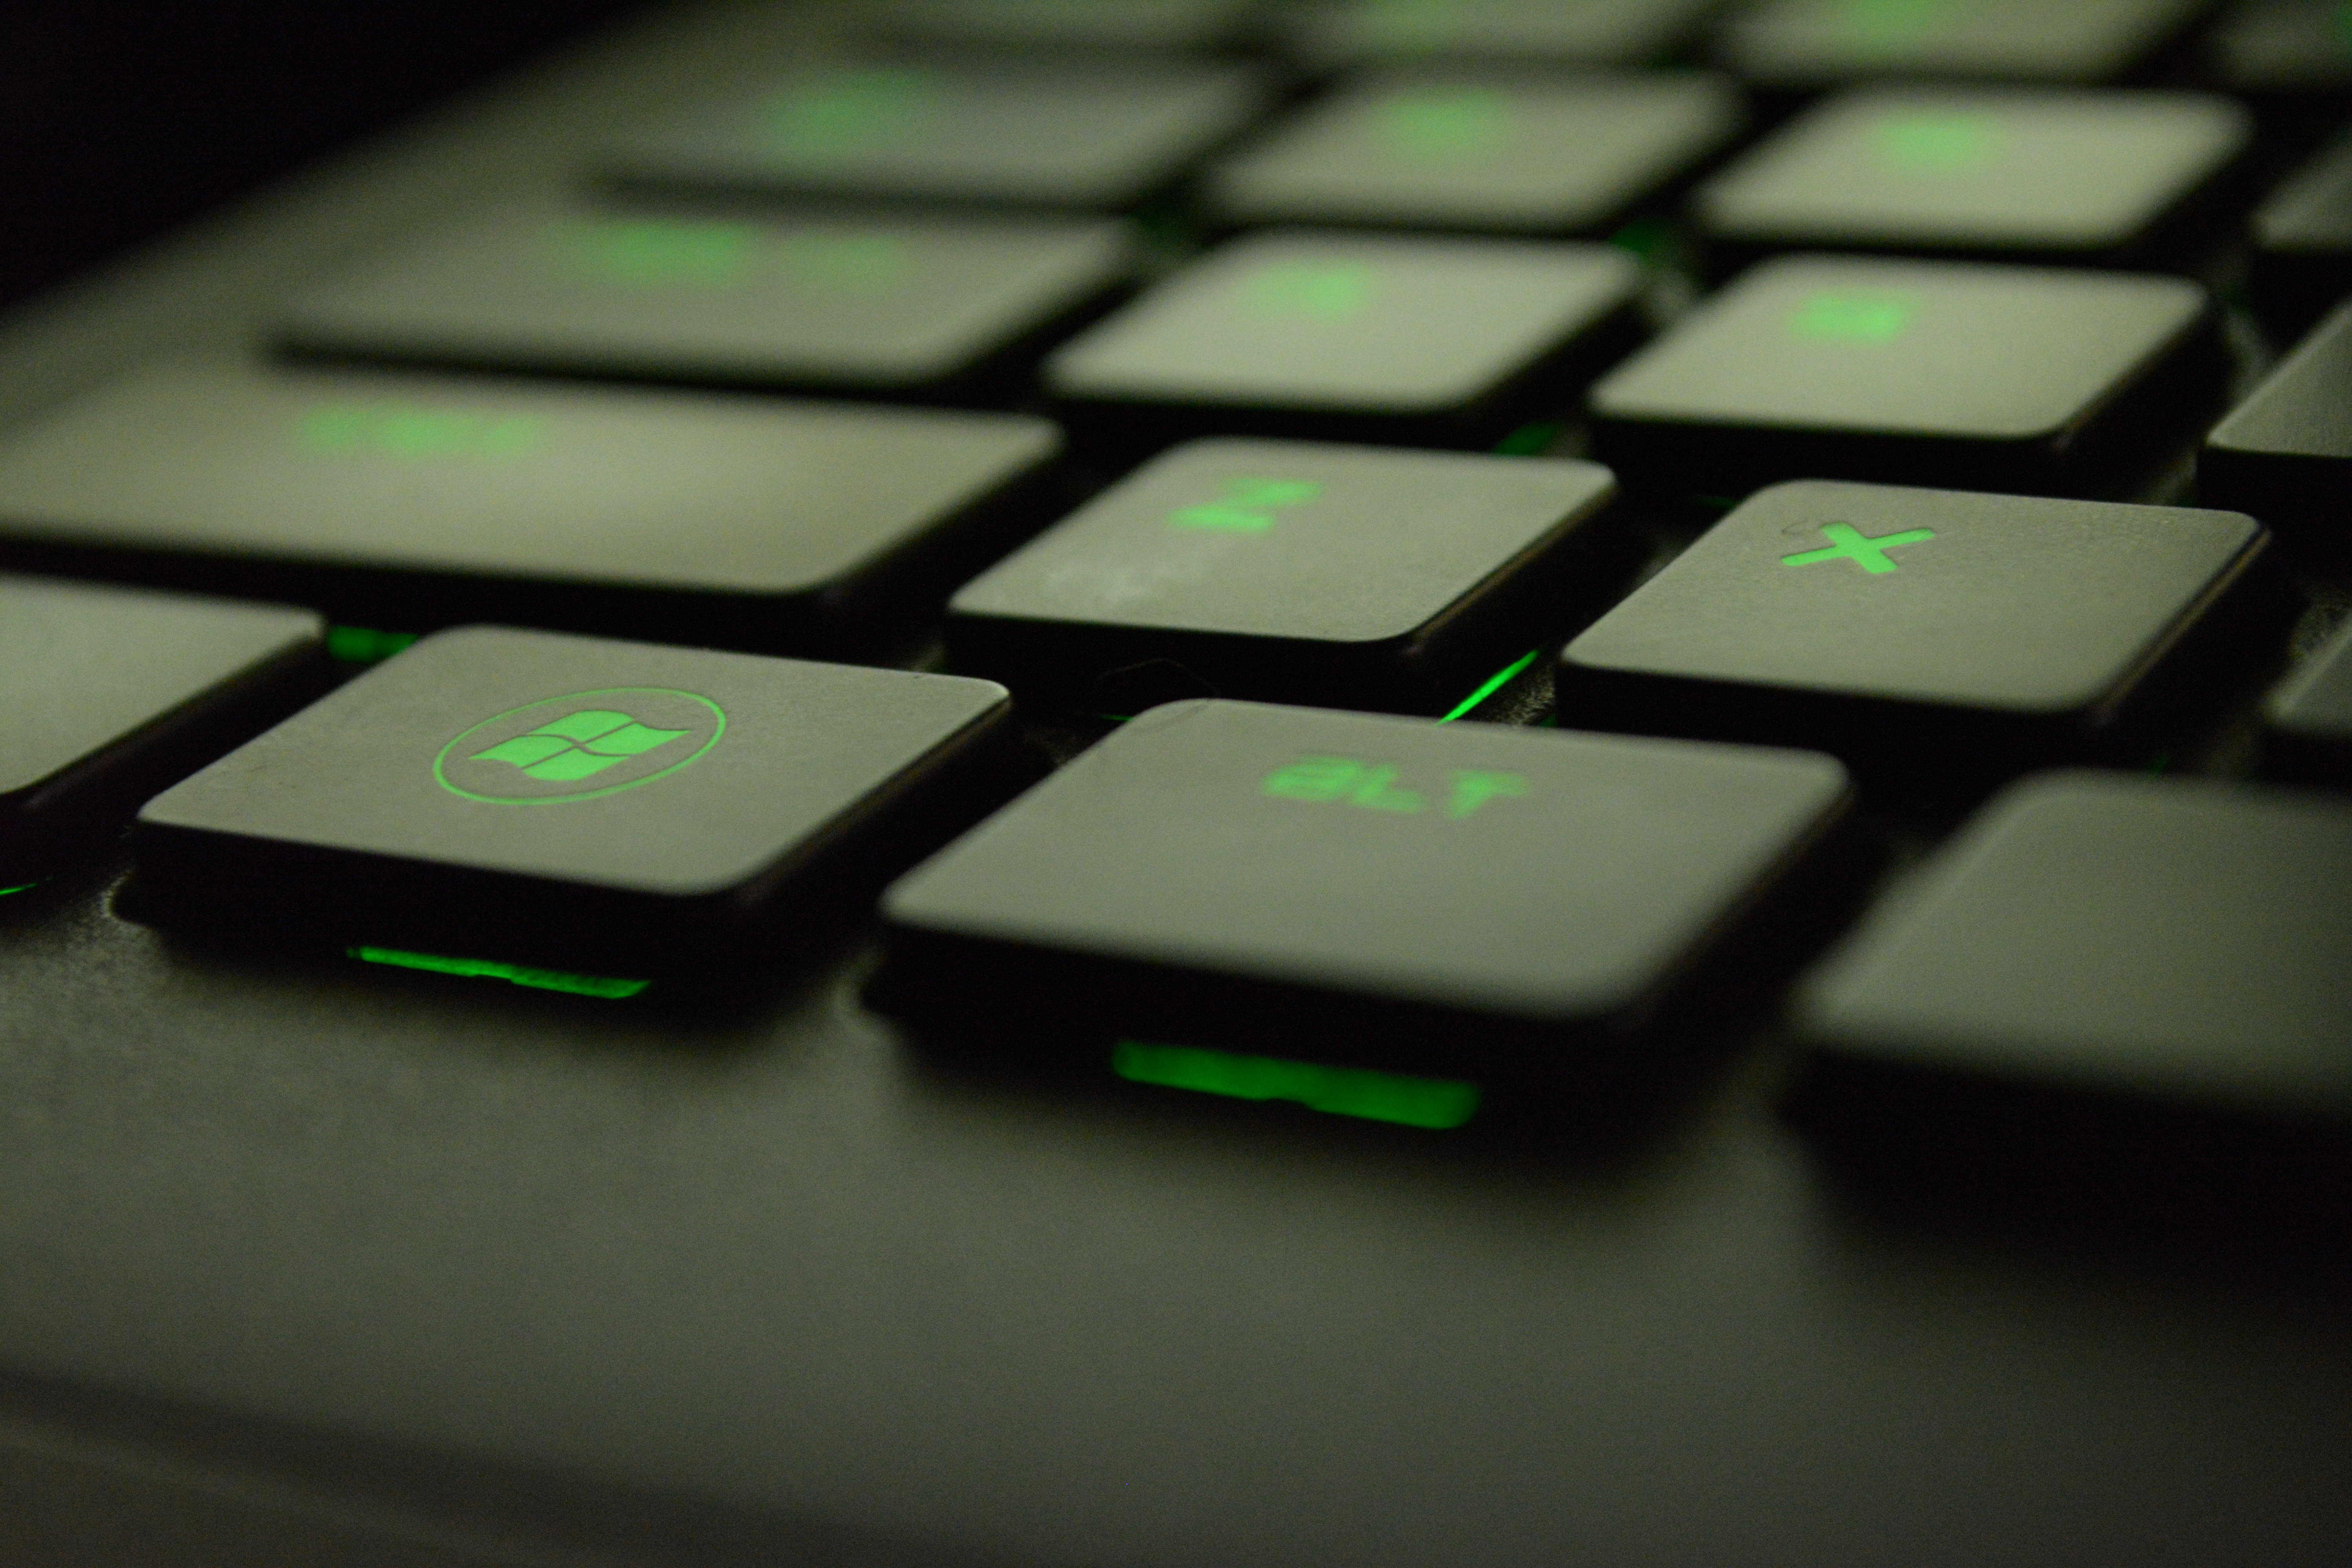
laptop, computer, typing, keyboard, technology, number, green, font, windows, eye, organ, pc, gaming, multimedia, microsoft, computer keyboard, electronic device, computer hardware, personal computer hardware